Aleksandr Sharvashidze

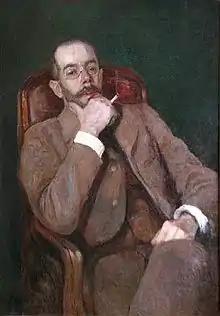
Prince Aleksandr Chachba-Sharvashidze, a portrait by Vladimir Rossinsky, (1913)

Prince Aleksandr Konstantinovich Chachba-Sharvashidze (1867–1968) was a painter from the Russian Empire.